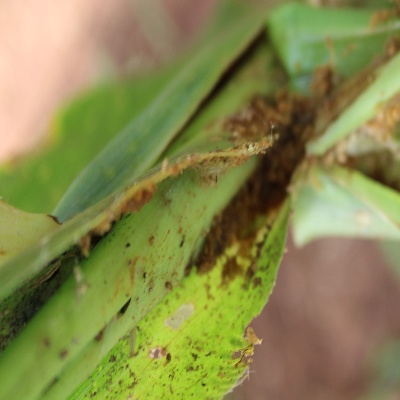
Crop: Maize
Condition: fall armyworm